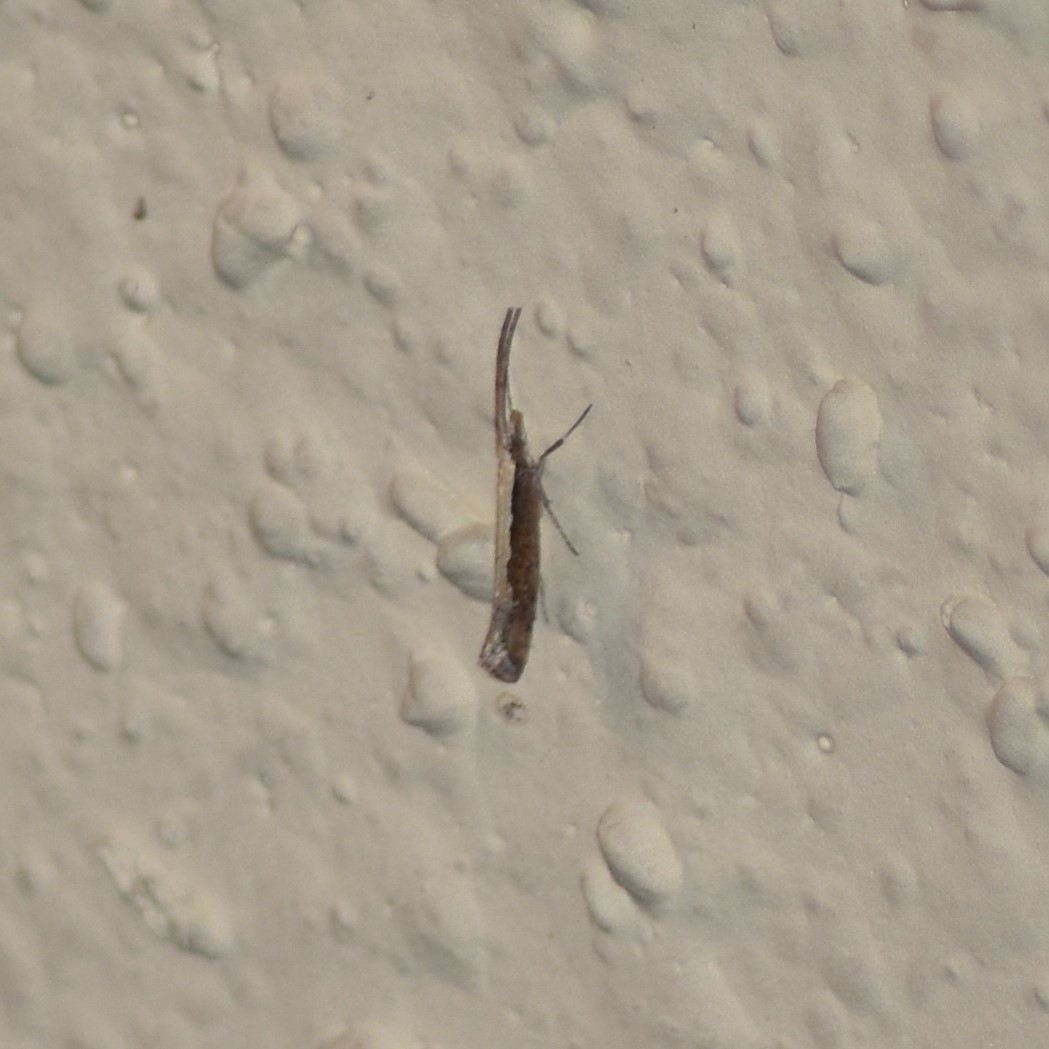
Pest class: diamondback_moth